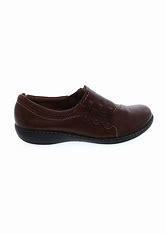
Brand: Clarks
Model: 100